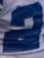
Number: 2